Al-Harith ibn Jabalah

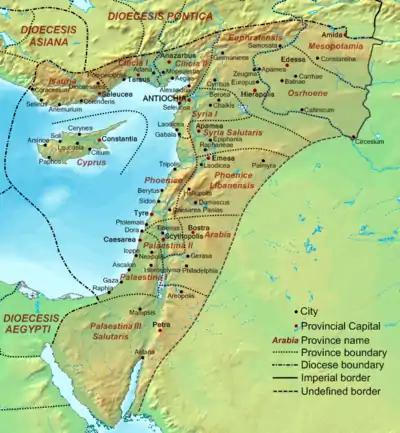
The Byzantine Diocese of the East. A number of Arab tribes under their phylarchs were settled as "foederati" in the various provinces. With the elevation of Harith to the kingship, the Ghassanids, based in Palaestina II, became paramount among them.

In this capacity, Harith fought on behalf of the Byzantines in all their numerous wars against Persia. Already in 528 he was one of the commanders sent in a punitive expedition against Mundhir. In 529, he helped suppress the wide-scale Samaritan revolt, capturing 20,000 boys and girls whom he sold as slaves. It was perhaps Harith's successful participation in this conflict that led Justinian to promote him to supreme phylarch. It is possible that he took part with his men in the Byzantine victory in the Battle of Dara in 530, although no source explicitly mentions him. In 531, he led a 5000-strong Arab contingent in the Battle of Callinicum. Procopius, a source hostile to the Ghassanid ruler, states that the Arabs, stationed on the Byzantine right, betrayed the Byzantines and fled, costing them the battle. John Malalas, however, whose record is generally more reliable, reports that while some Arabs indeed fled, Harith stood firm. The charge of treason leveled by Procopius against Harith seems to be further undermined by the fact that, unlike Belisarius, he was retained in command and was active in operations around Martyropolis later in the year.